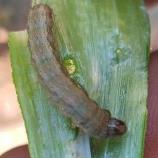
Crop: Onion
Condition: caterpillar-p